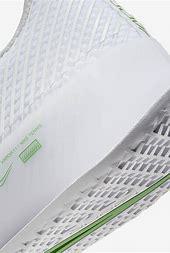
Brand: Nike
Model: Court Air Zoom Vapor 11